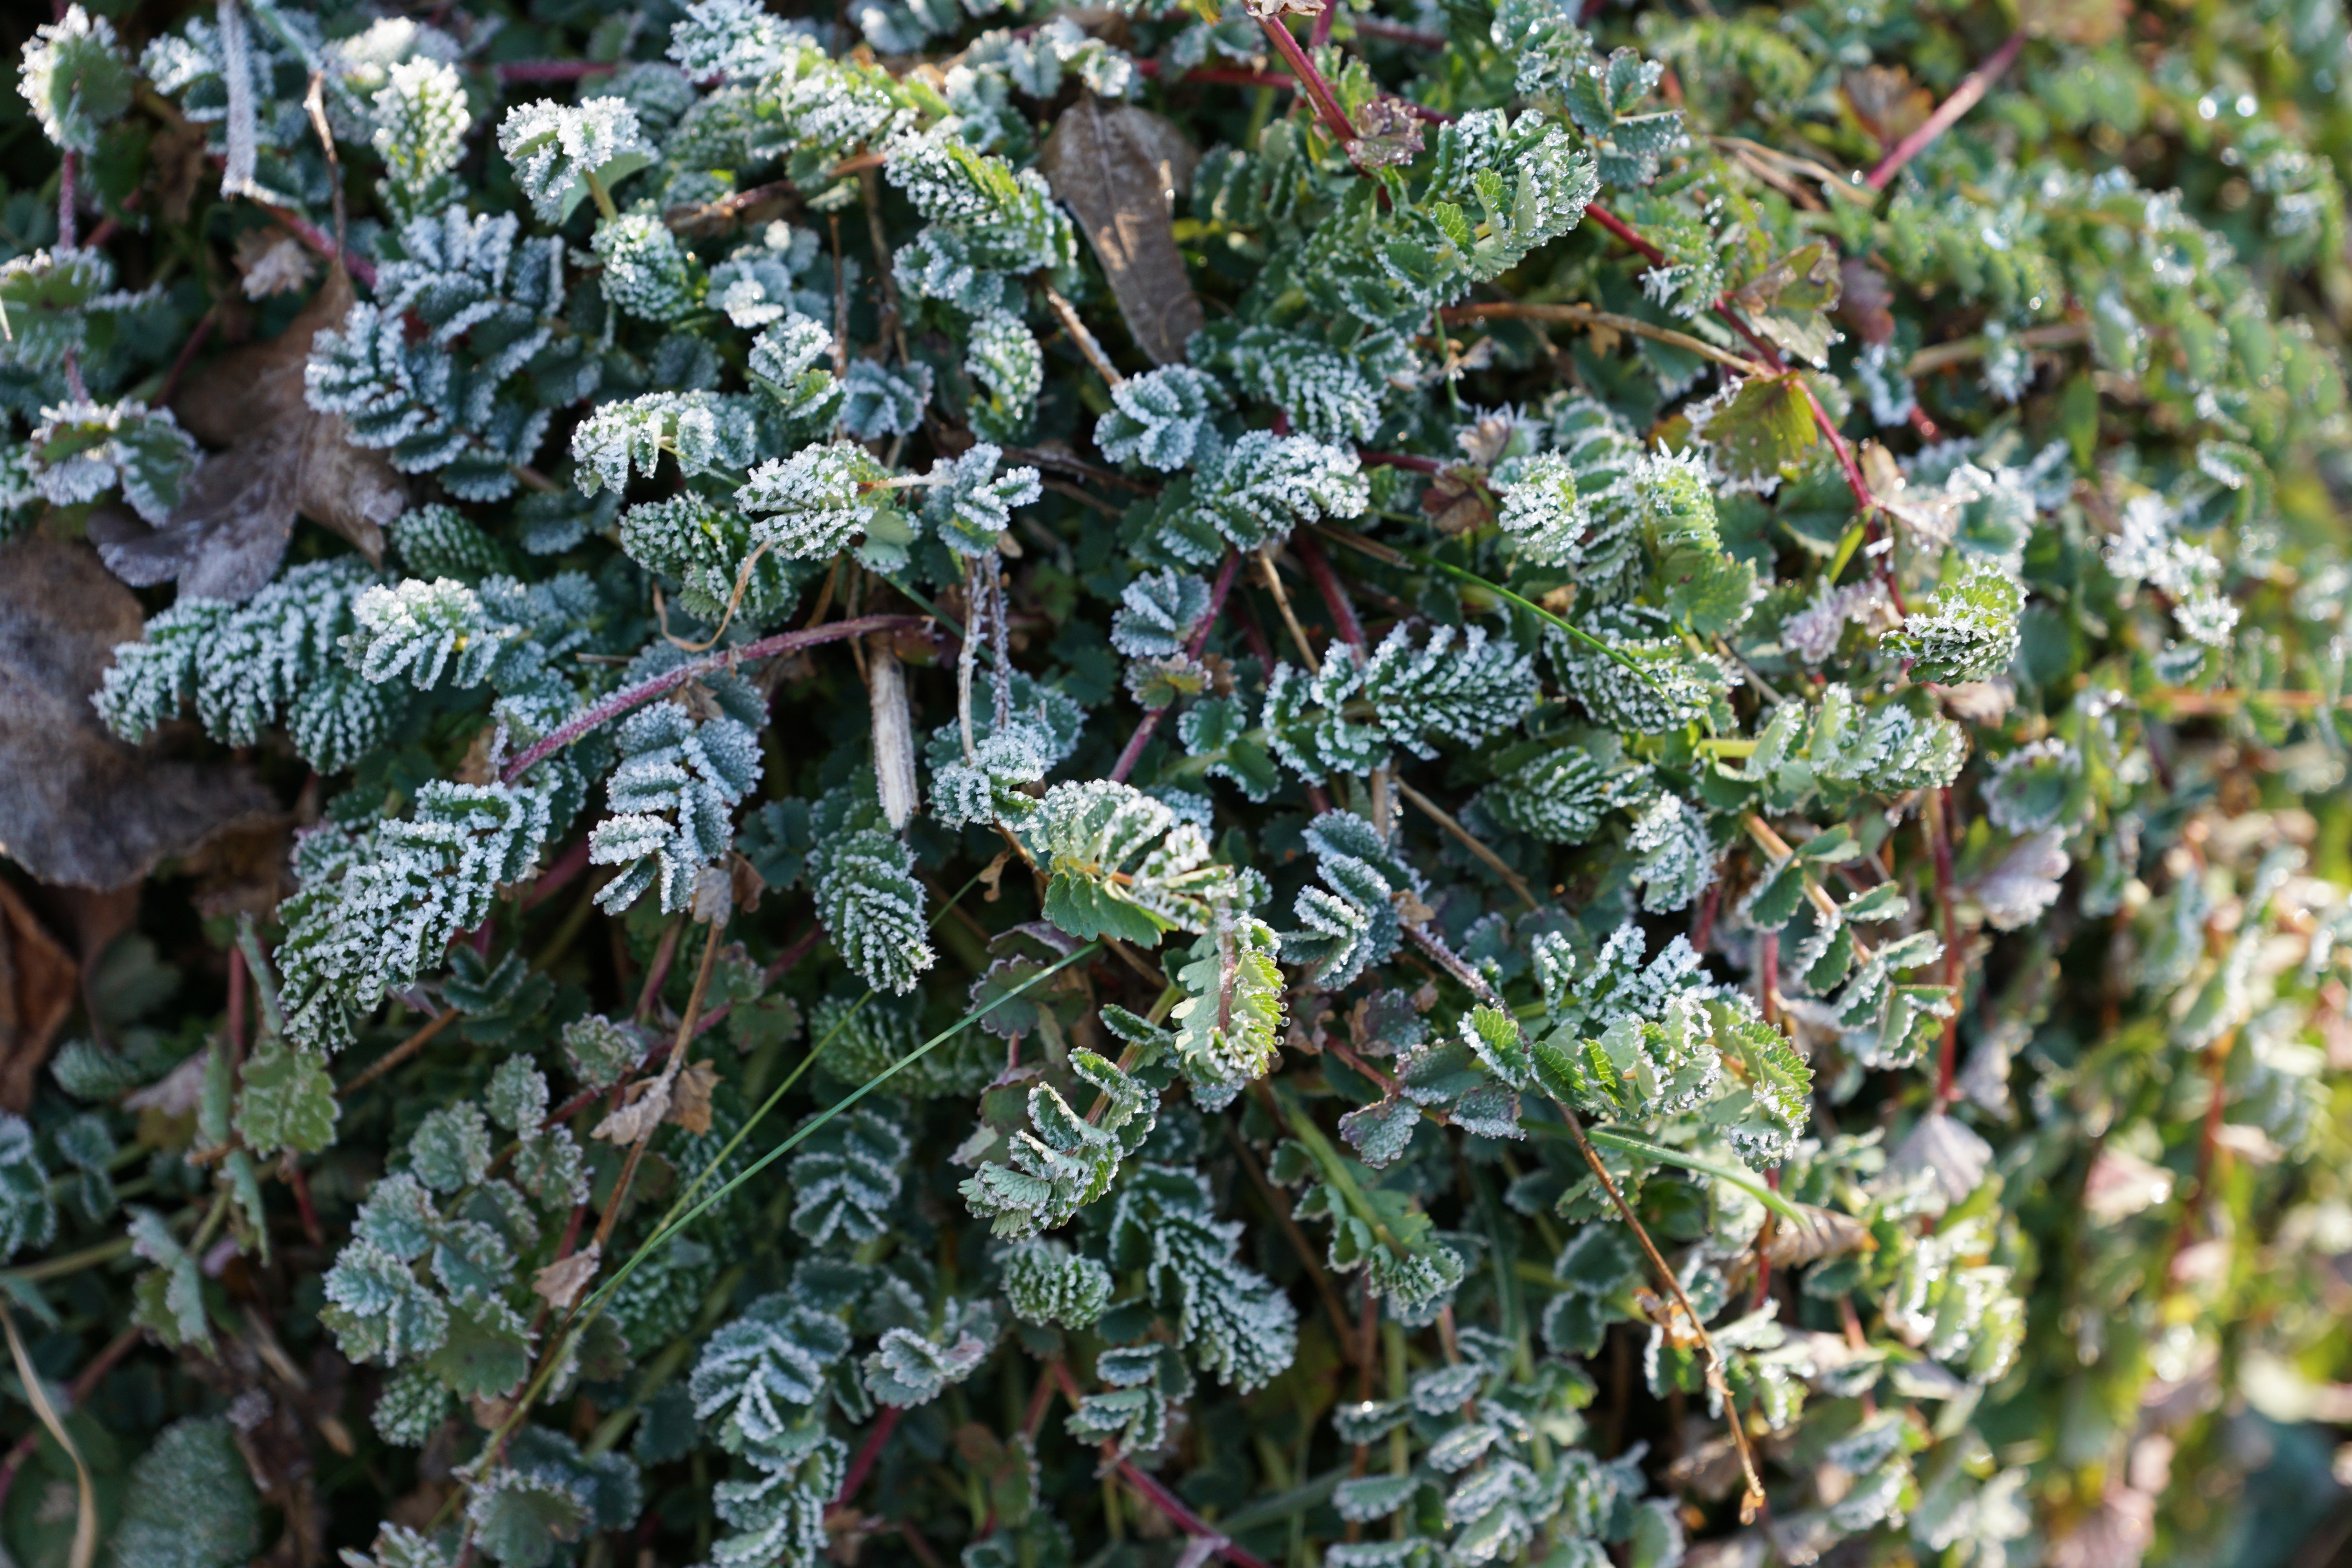
tree, nature, grass, cold, winter, plant, leaf, flower, frost, ice, food, spring, produce, grow, botany, freeze, flora, iced, shrub, crystal, eiskristalle, flowering plant, land plant